USS Nitze

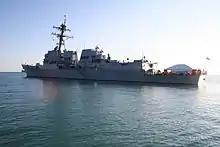
USS "Nitze" seen from her port side, with signal flags displayed on the railing of her helideck, March 2009

From 12 March to 4 November 2012, "Nitze" completed her third deployment to the Fifth Fleet Area of Responsibility with the Battlegroup (CCSG 12). "Nitze" was deployed a fourth time, from 29 November 2013, to 15 July 2014, spending most of their time off the Horn of Africa conducting maritime security operations.